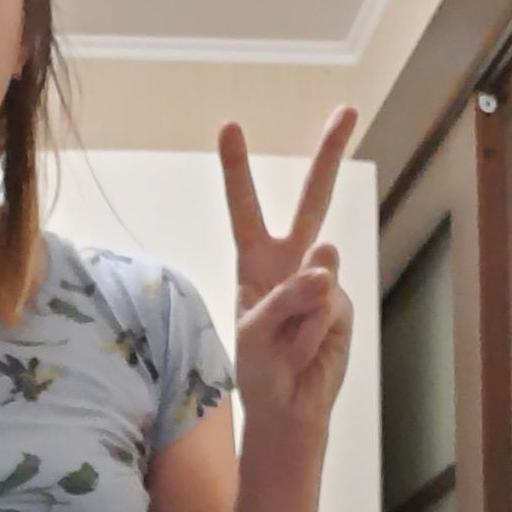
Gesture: peace